Martin V. Smith

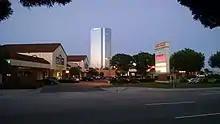
Oxnard Financial Plaza was developed by Martin V. Smith & Associates.

Martin V. Smith, also known as Bud Smith (October 18, 1916 – November 18, 2001) was an Oxnard, California developer and philanthropist with properties from Los Angeles County to San Luis Obispo County. He was born in Sioux Falls, South Dakota. In 1941, he ventured into business when he traded a collection of jukeboxes for a failing hamburger drive-in on Oxnard Boulevard that he remodeled into the Colonial House Restaurant; he was 23 years old. After returning from military service in the South Pacific during World War II, Smith transformed the Colonial House into the most popular restaurant in Ventura County. The Colonial House was frequented by Hollywood stars. The Colonial House was demolished in 1988: its stone fireplace remained standing for many years alongside Oxnard Boulevard until the parcel was developed.